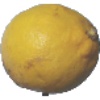
Label: Lemon 1